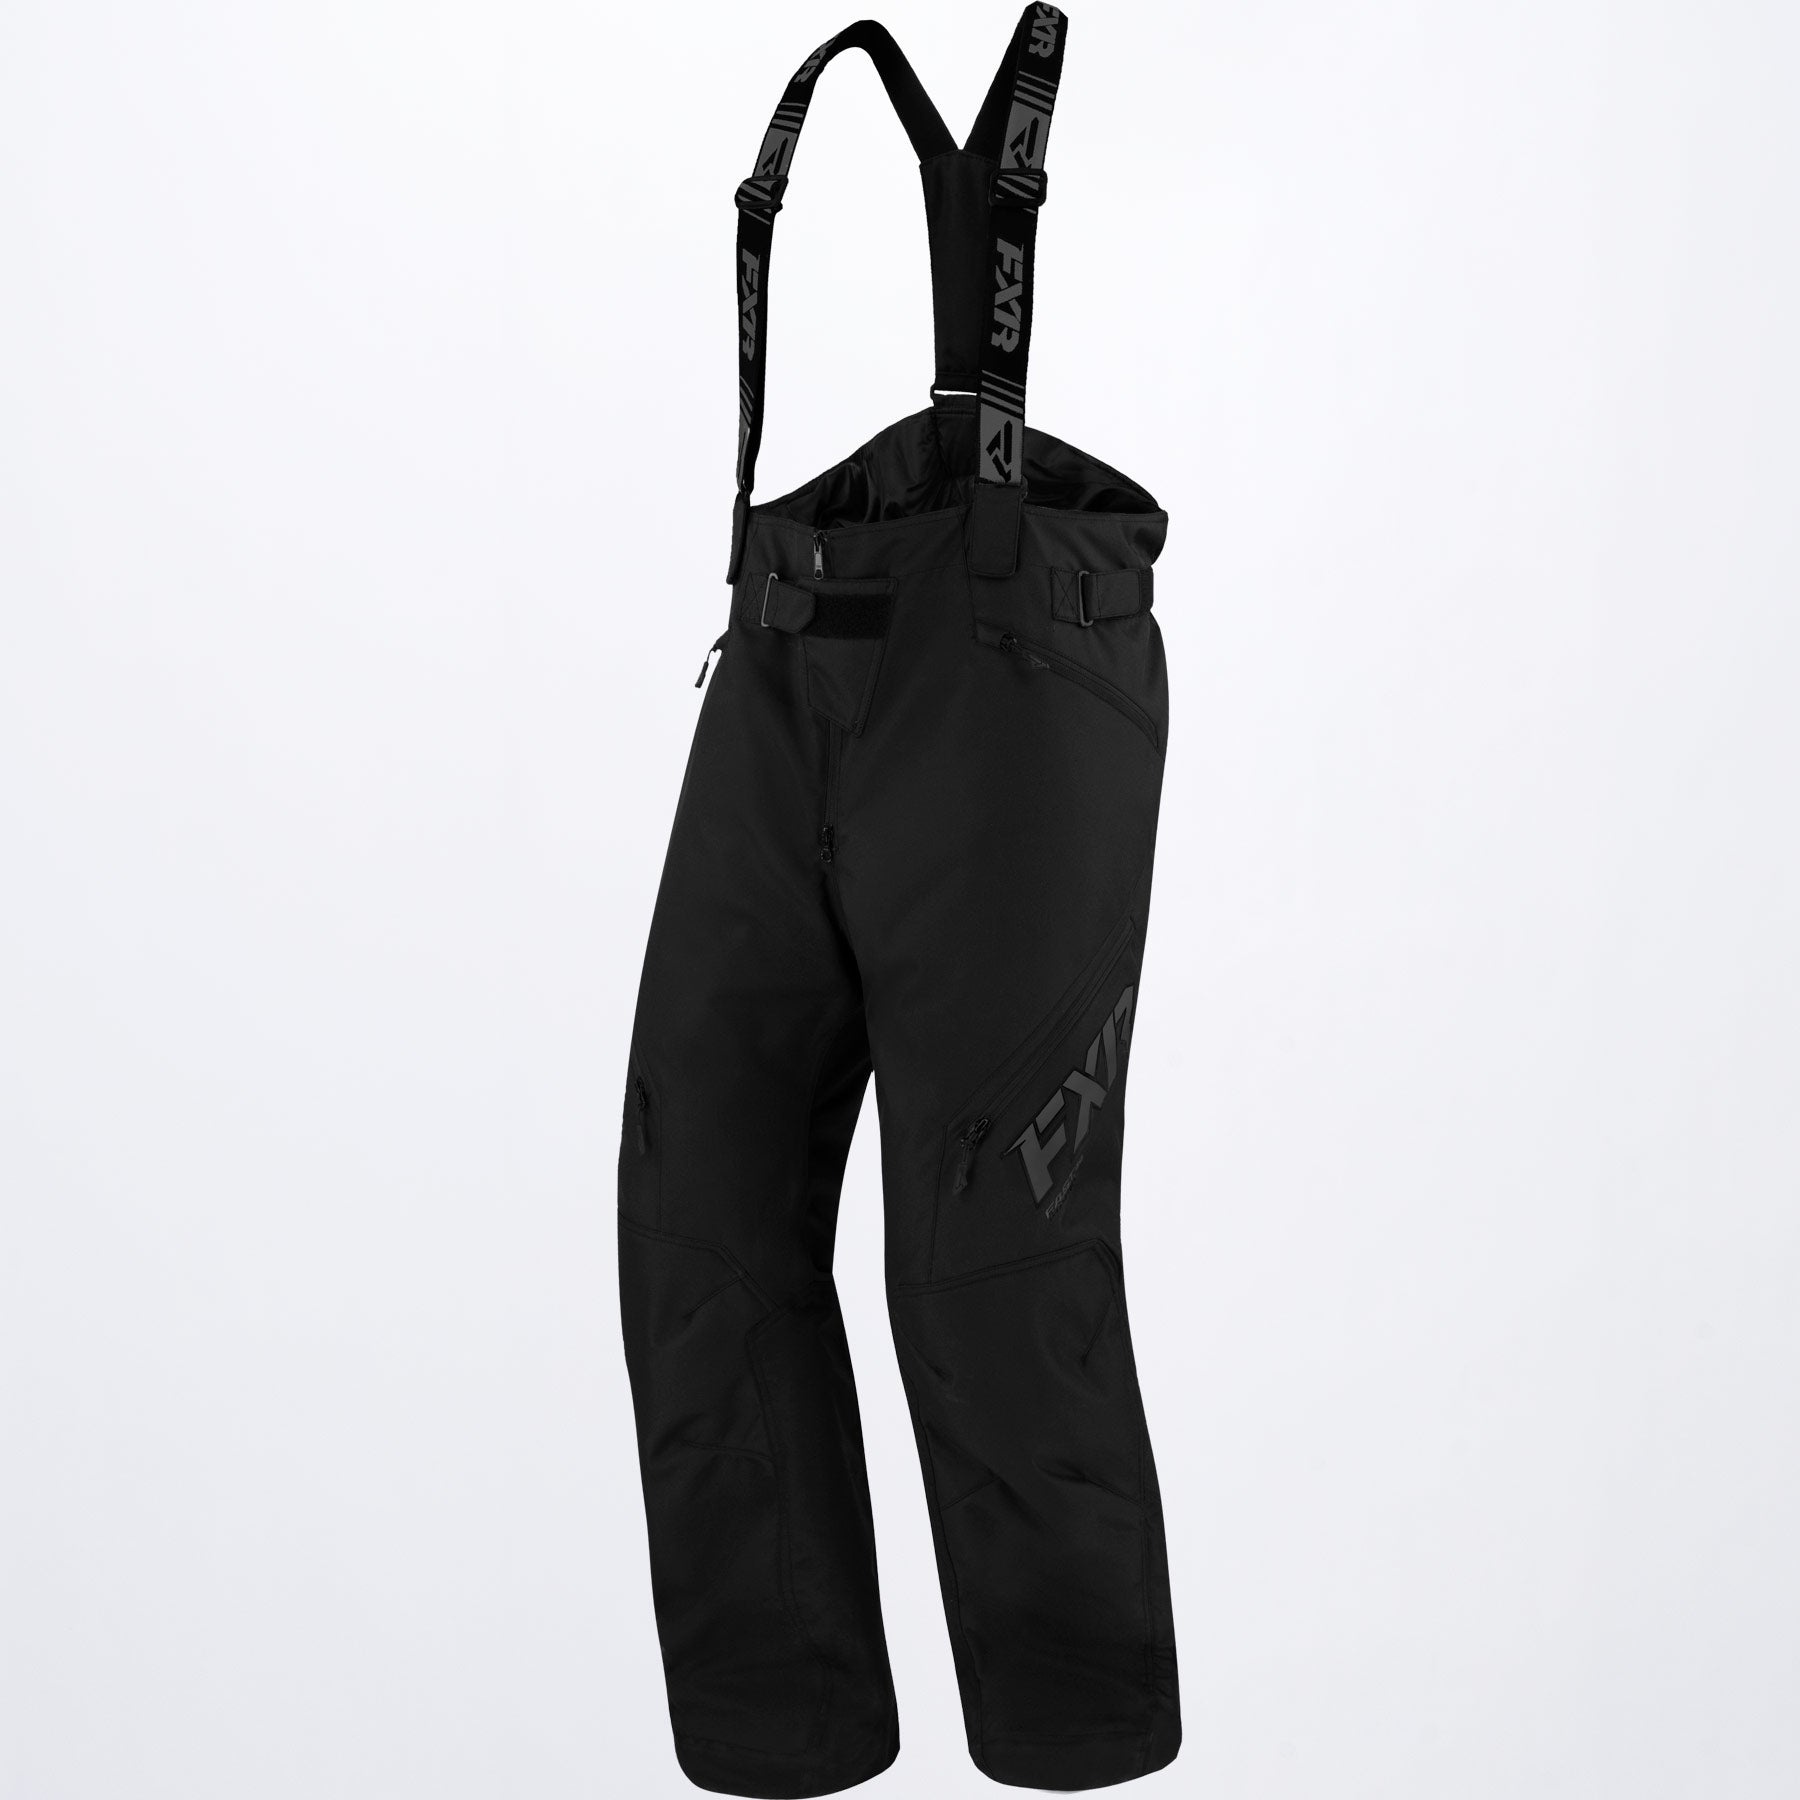
FXR Mens Clutch FX Pant
DESCRIPTION FXR Mens Clutch FX Pant HydrX Pro™ 10,000mm / 8,000g / m² Shell - durable, sublimated 450d polyester shell with HydrXPro™ laminate Seam-sealed in critical areas Lining - moisture wicking quick dry mesh lining F.A.S.T. 3.0™ – 180g combined F.A.S.T.™ / FXR Thermal Flex™ insulation value F.A.S.T.™ is perforated at seat and vents for improved breathability FXR Dry Vent™ system - snowproof and moisture resistant thigh vent system YKK® zippers throughout Lower leg zippers with outer placket Thermal seat, dry seat, and dry knee inserts Adjustable / removable suspenders Adjustable waist system Pre-curved and padded knees Reinforced instep and drop down adjustable hem Storm cuffs with snap closure and front boot lace retention snaps 3M™ Scotchlite™ reflective
Brand: FXR
Category: Apparel & Accessories > Clothing > Outerwear > Snow Pants & Suits